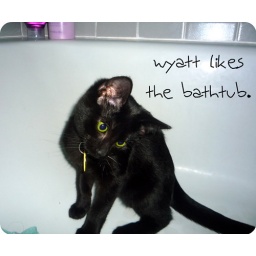
I buy him the biggest, comfiest cat bed out there... and he sleeps in the bathtub. =)